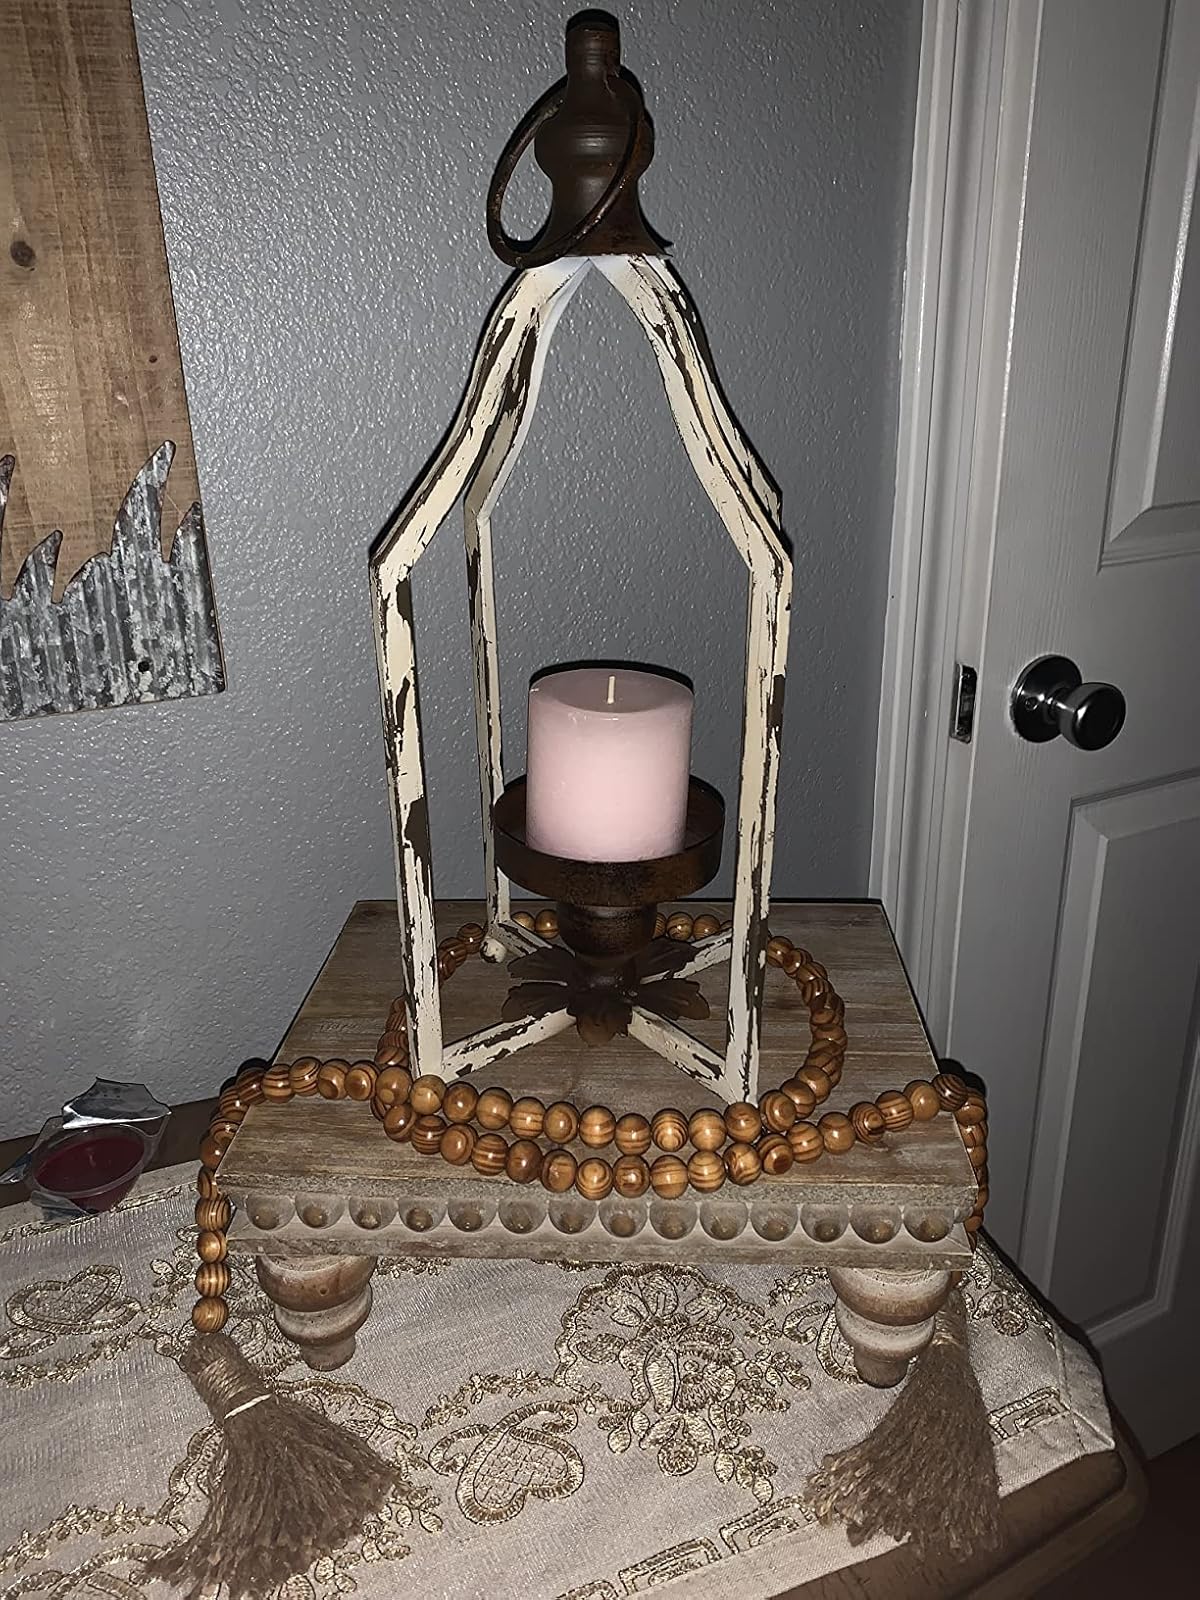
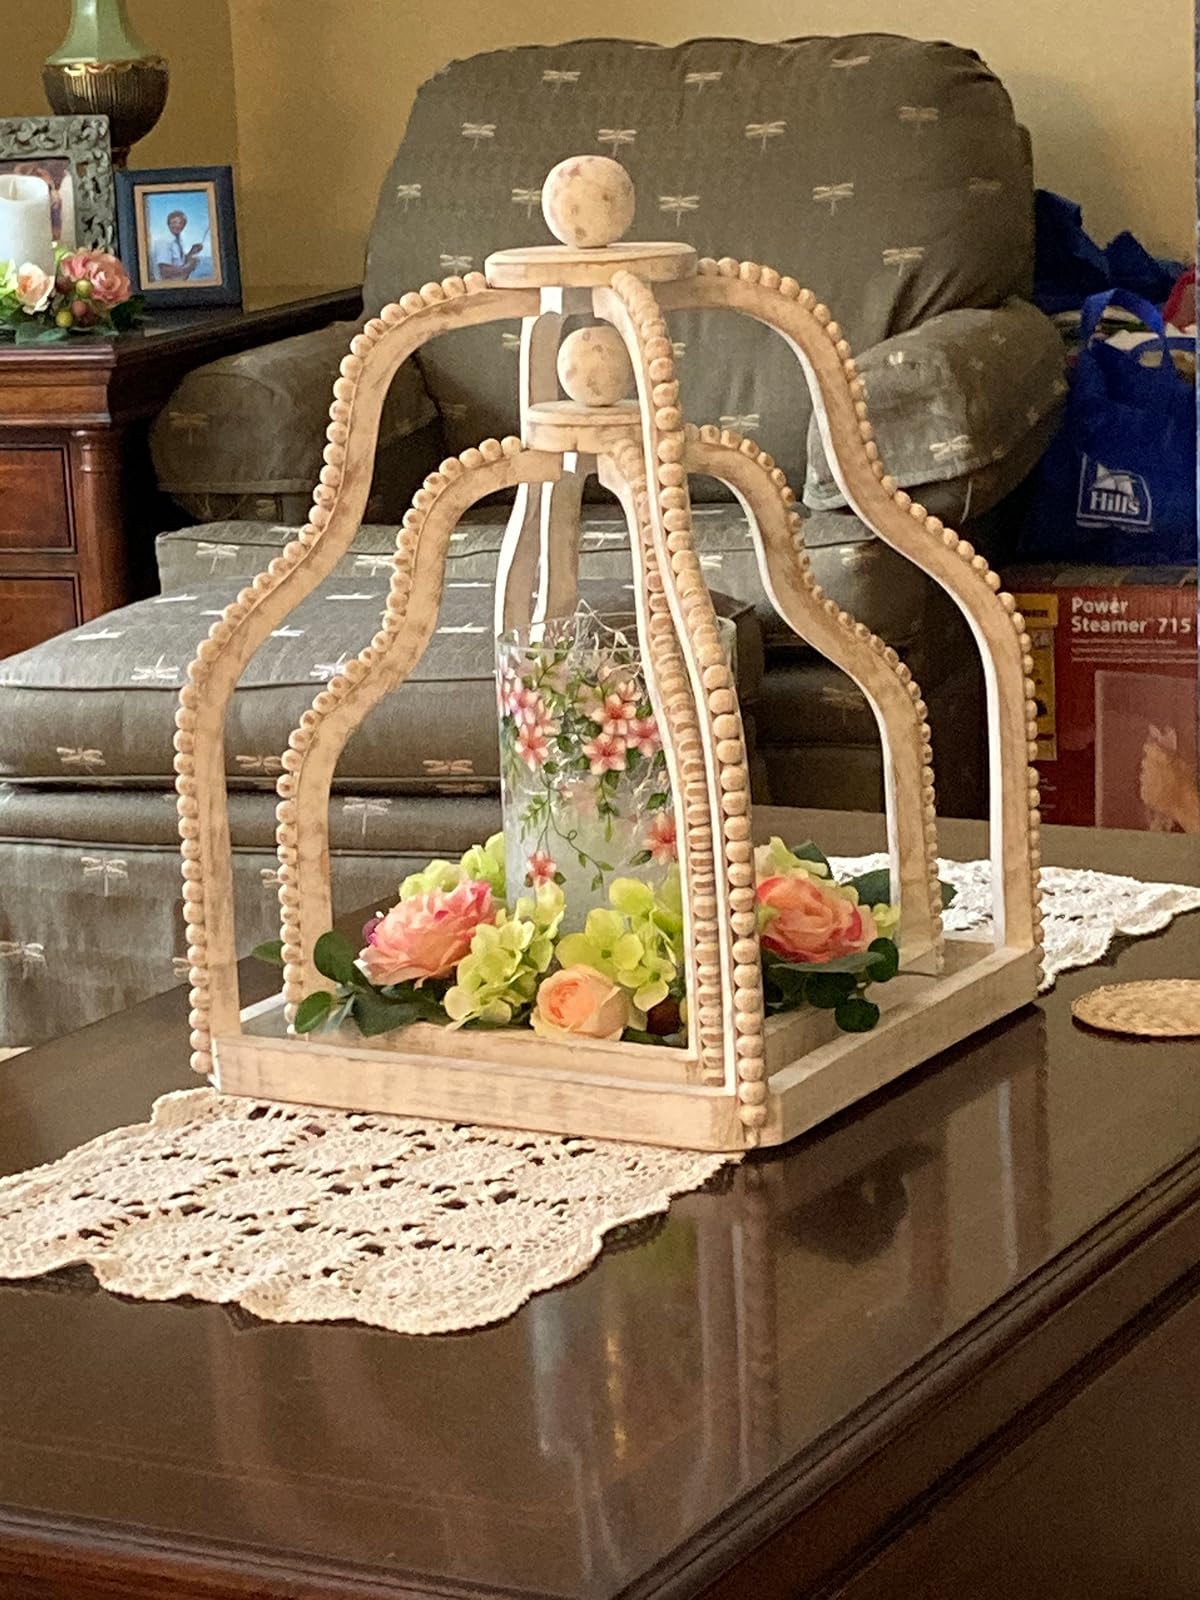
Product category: lantern
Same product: no